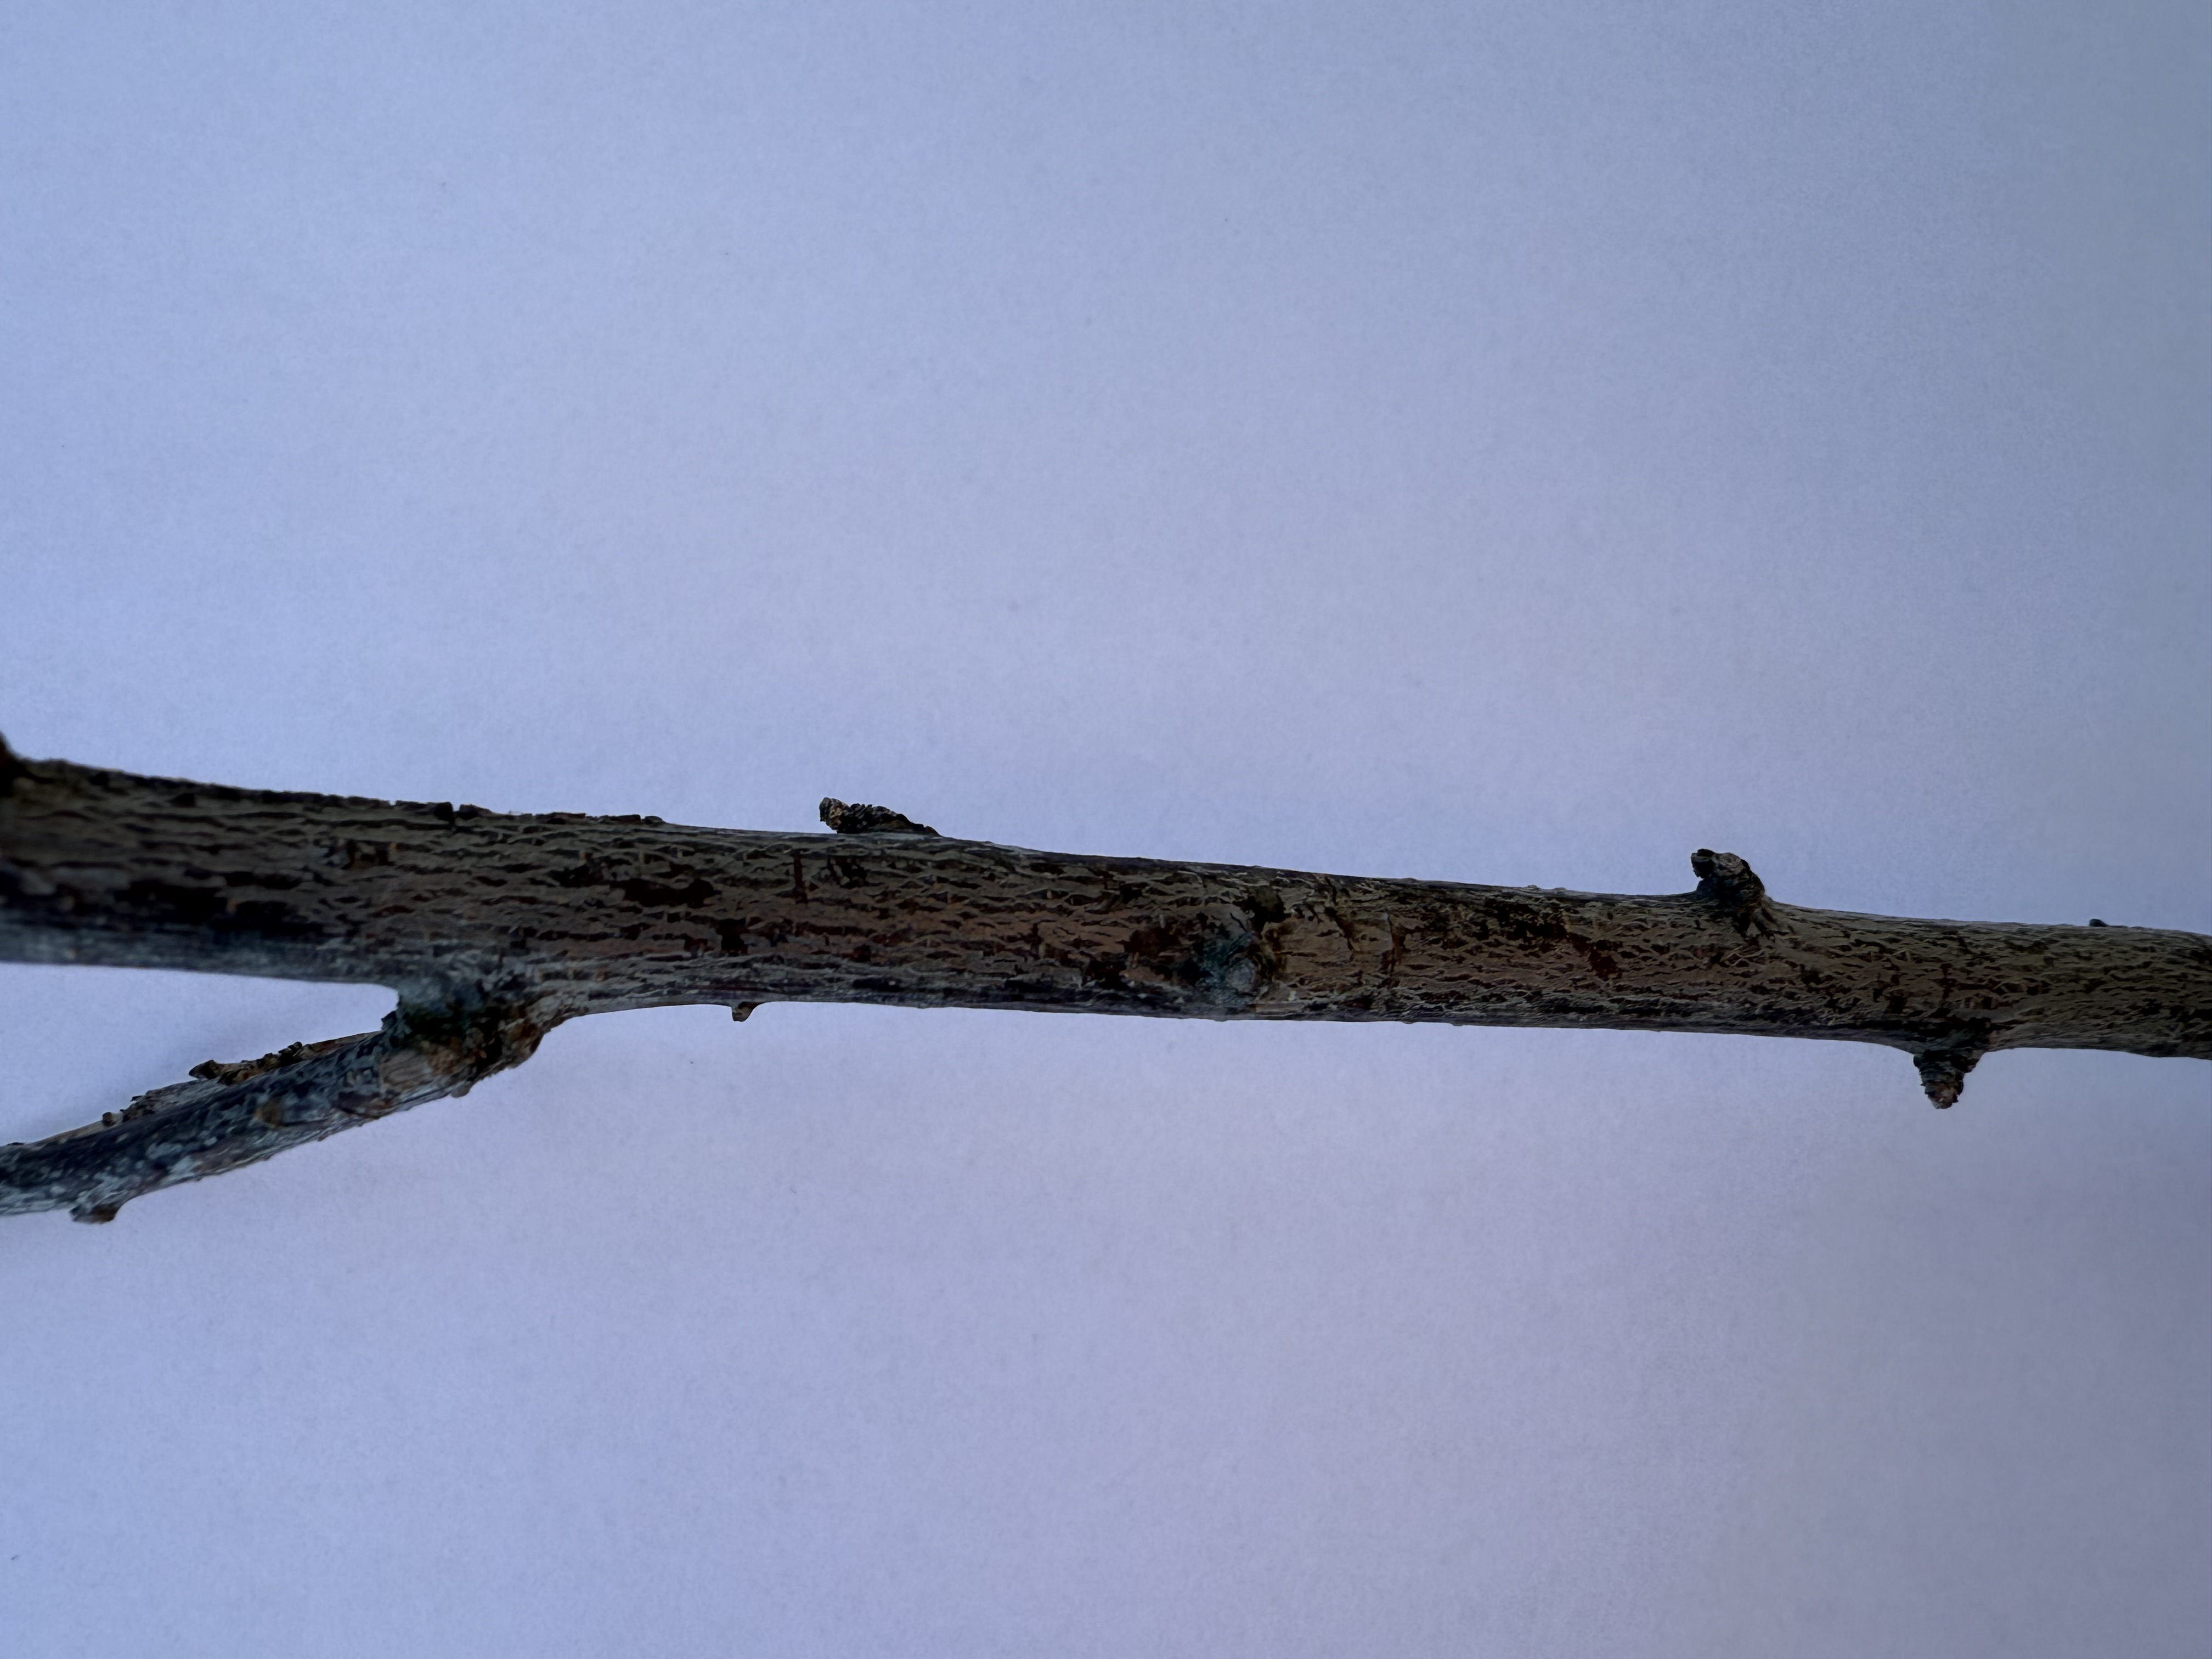
Variety: Fortune Plum